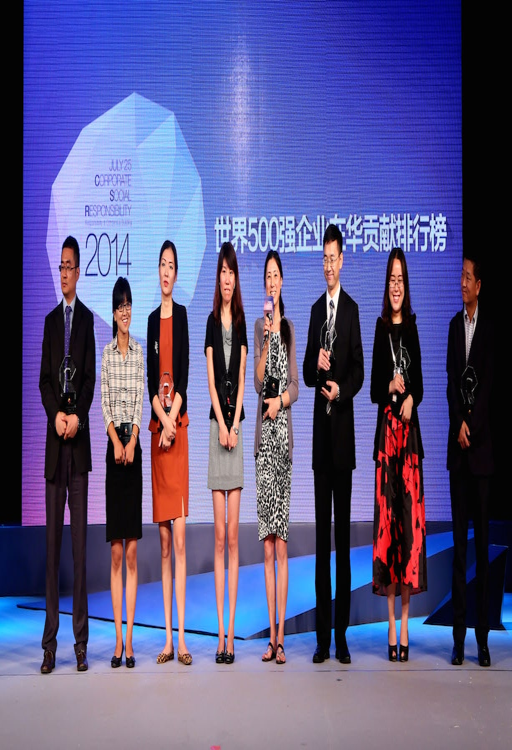
business was recognized today as the fourth - best company in the area of corporate social responsibility .